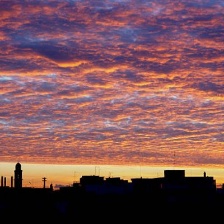
Cloud type: Altocumulus